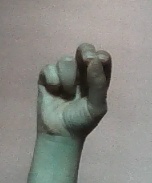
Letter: gaaf